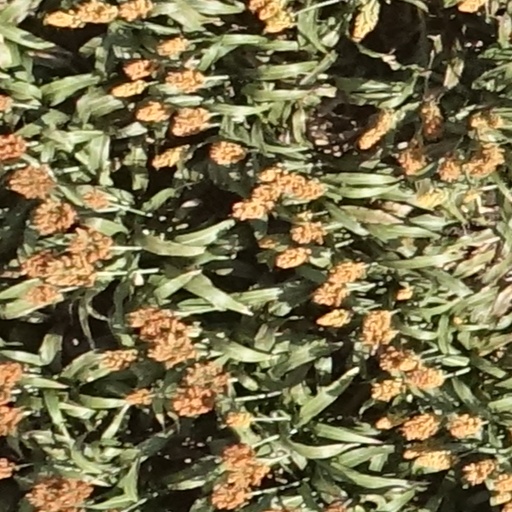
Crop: sorghum